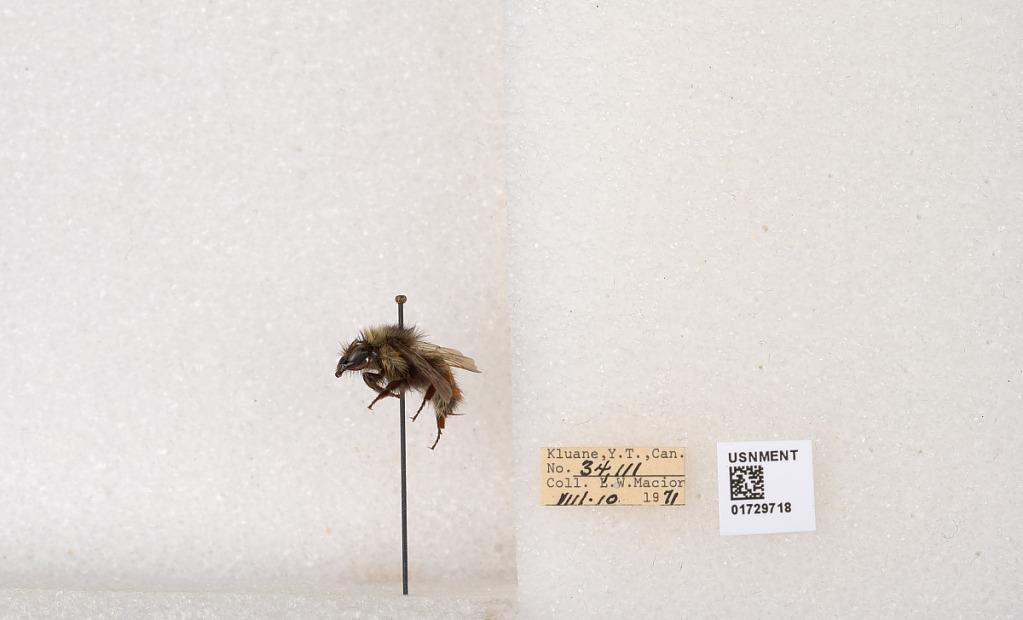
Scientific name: Bombus flavifrons Cresson
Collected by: L. Macior
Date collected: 1971-8-10
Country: Canada
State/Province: Yukon Territory
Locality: Kluane National Park and Reserve
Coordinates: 60.7493, -139.504